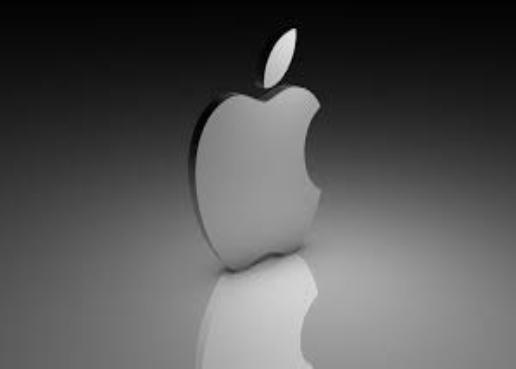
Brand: Apple
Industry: Electronic